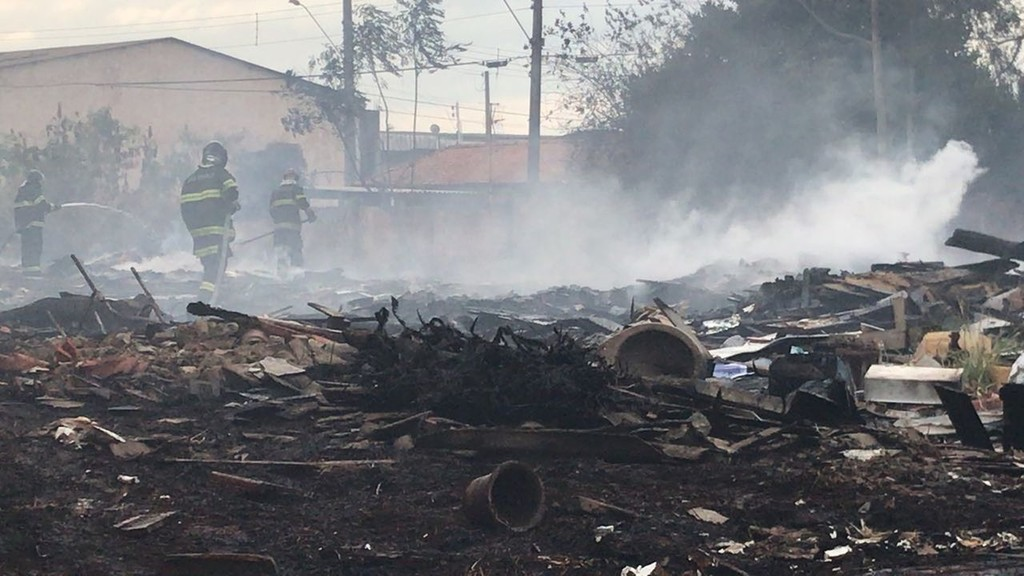
Fire: no
Smoke: yes